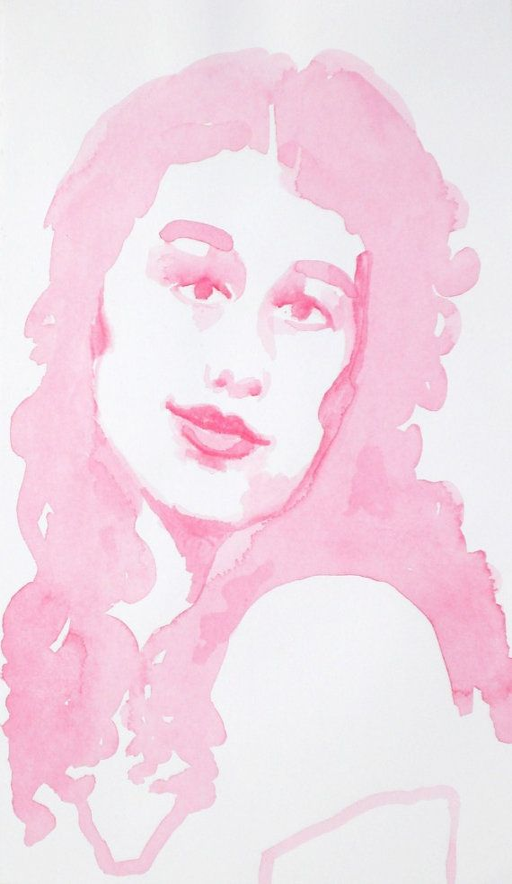
head of person by person